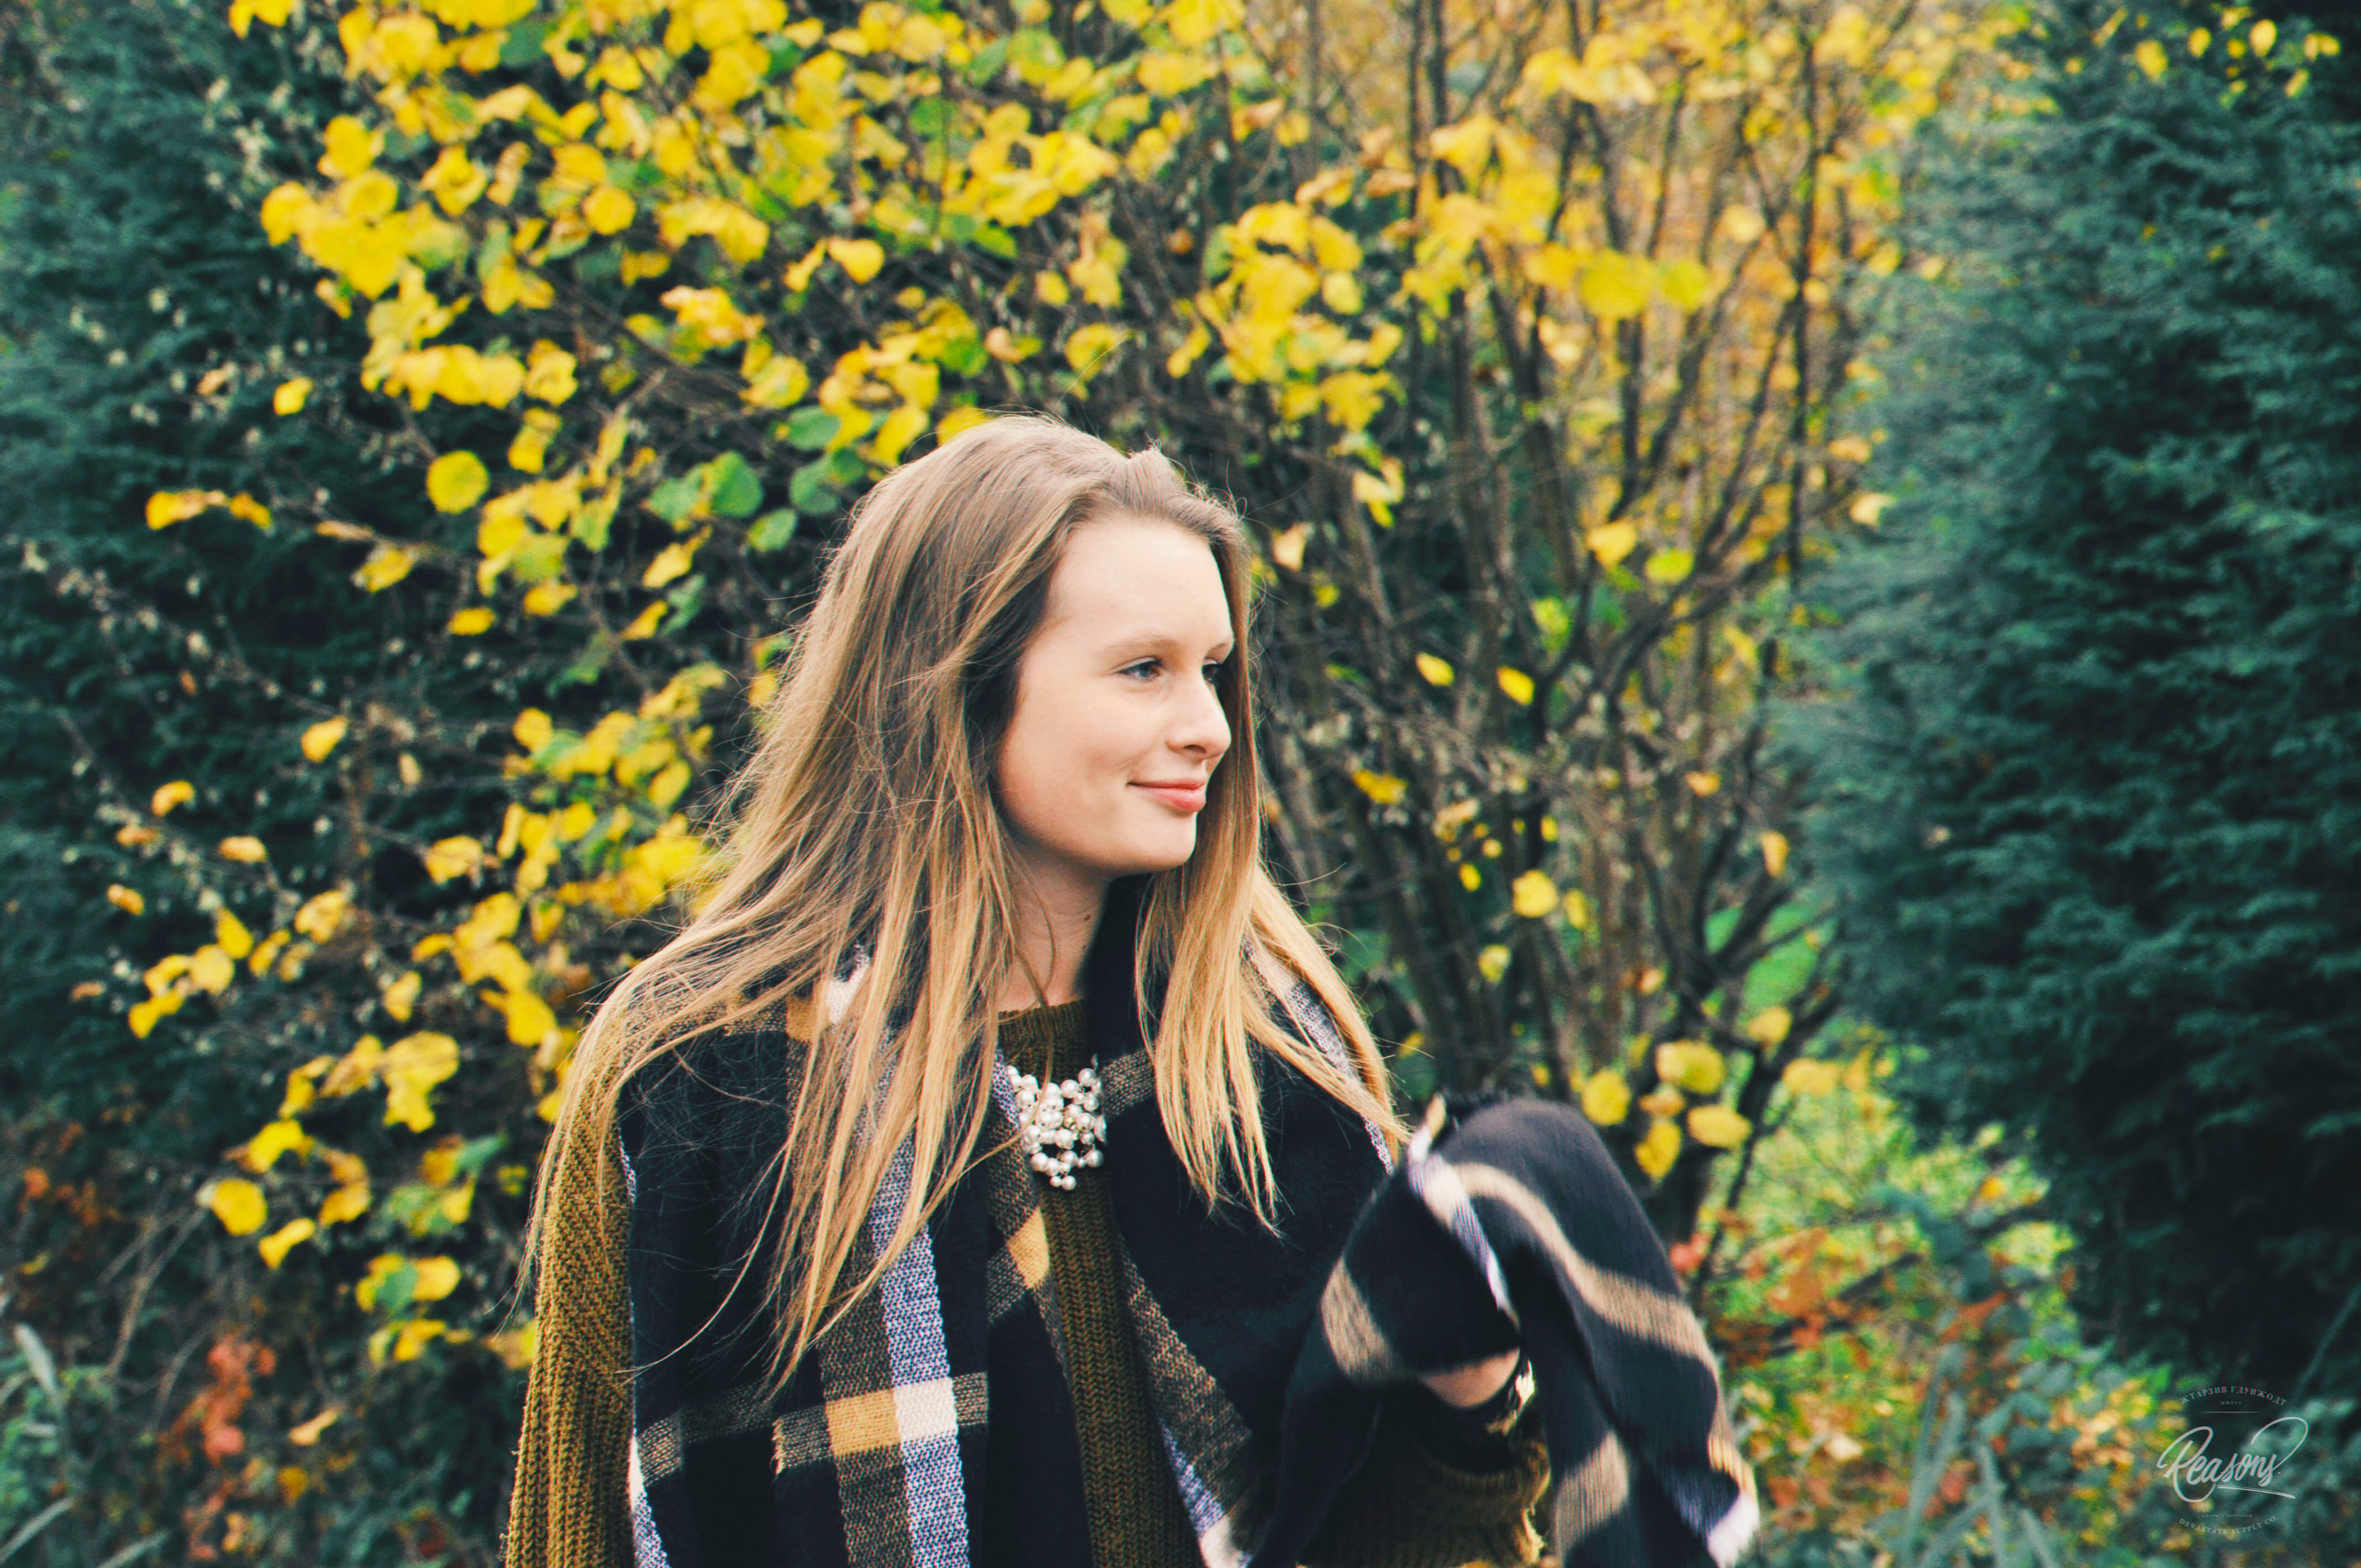
tree, forest, person, plant, girl, woman, photography, sunlight, leaf, flower, portrait, model, spring, green, autumn, fashion, yellow, season, leaves, outdoors, dress, beauty, beautiful, woodland, photo shoot, portrait photography